Hugo Rudolf von Stumm

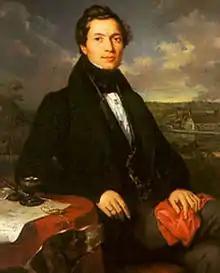
Portrait of his father, Carl Friedrich Stumm, by Louis Krevel, 1836.

Stumm was born on 23 December 1845 in Neunkircher. He was the youngest son of Marie Louise Böcking and Carl Friedrich Stumm (1798–1848), who killed himself during the economic crisis of the 1840s and who had run the family company as sole owner since the 1835 death of his grandfather, Friedrich Philipp Stumm. His elder brothers were Carl Ferdinand Stumm (later ennobled as Baron von Stumm-Halberg in 1888) and diplomat Ferdinand Eduard Stumm (later ennobled as Baron von Stumm).